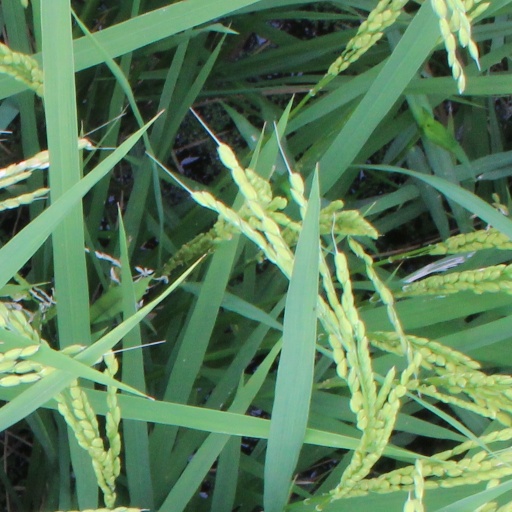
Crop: rice